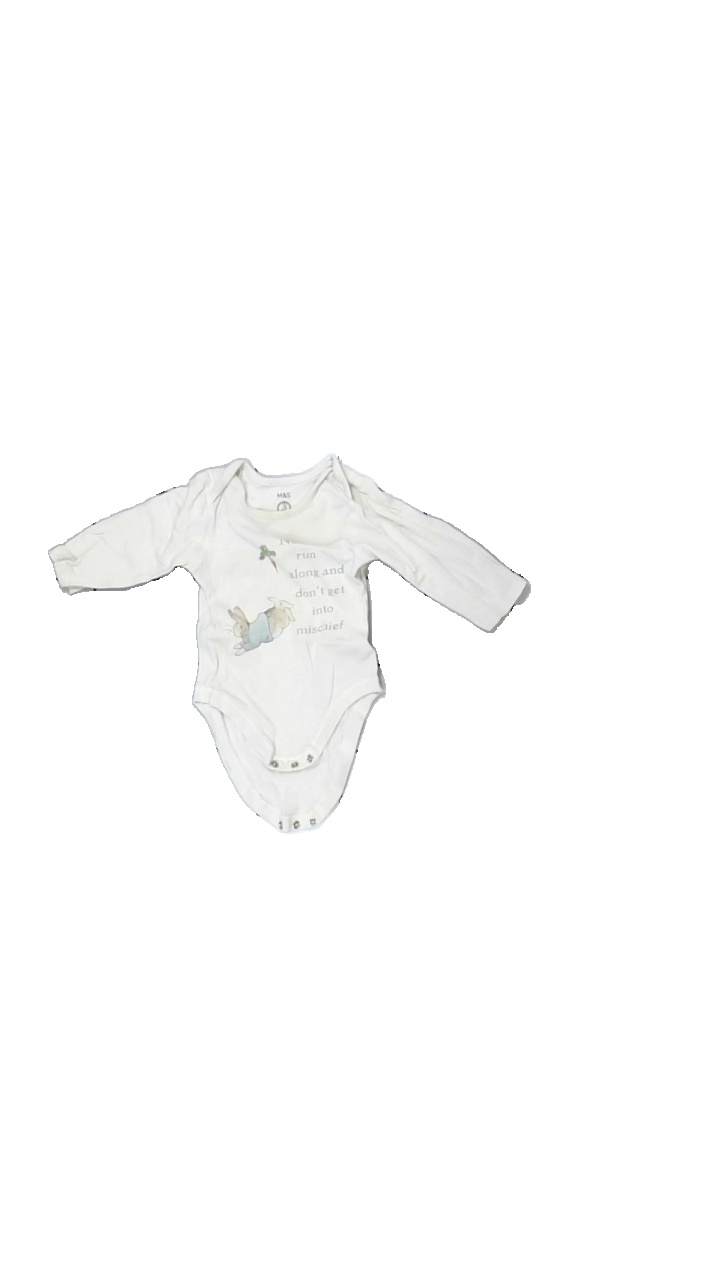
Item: Top (Children)
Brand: Marcs & Spencer
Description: body med text och tryck
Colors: Beige, Blue, Brown, Green, Red
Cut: C-collar
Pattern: Animal print
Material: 100%bomull
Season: All
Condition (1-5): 2
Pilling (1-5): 2
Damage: gult runt krage
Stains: Minor
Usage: Export
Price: <50